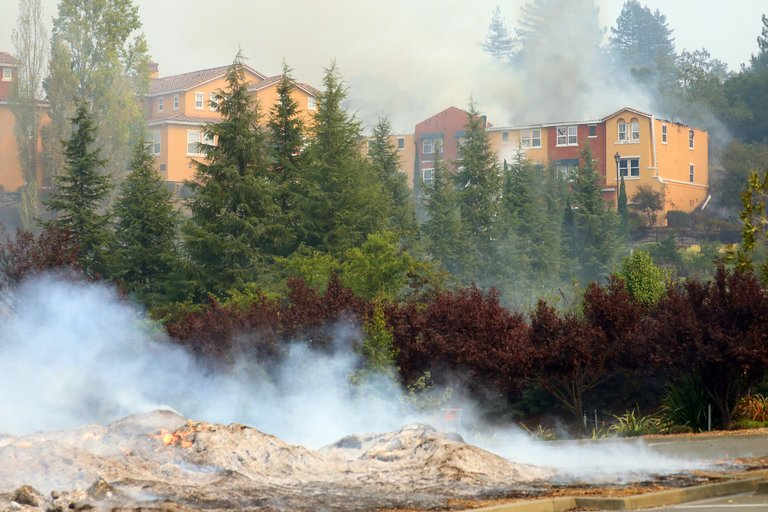
Fire: no
Smoke: yes